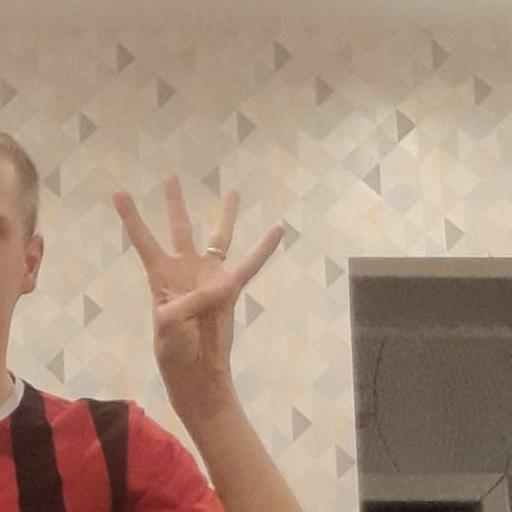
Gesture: four